Palencia mining basin

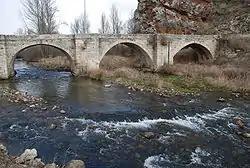
The bridge over the Pisuerga river in Cervera. The Pisuerga is usually considered, unofficially, the boundary between the Guardo-Cervera subarea of anthracite production and the Barruelo subarea and its black coal exploitations. For its part, the town of Cervera was for much of the 20th century the nerve center of a mining area that included the nearby exploitations of Dehesa de Montejo to the south and La Pernía to the north, reaching its population peak in 1991, with 2,953 inhabitants.

It is composed of Paleozoic materials on which the Quaternary deposits of the northern end of the Douro basin are based. The Carboniferous system, which extends for about 55 km in a SW-NE direction through the north of the province of Palencia, is characterized by the presence of series of sediments with important facies variations. The outcrops of the Lower Carboniferous are very homogeneous and are linked to the Devonian, so they are considered pre-orogenic, while from the Namurian onwards their composition is much more complex and varies depending on the area, having differentiated at least five areas with different stratigraphic characteristics.